1989 South Florida television affiliation switch

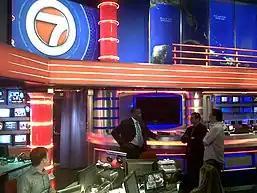
WSVN's newsroom, . The station's success with a news-intensive tabloid format since 1989 has heavily influenced other news departments throughout the United States.

While WTVJ's marketing campaign for its switch to NBC was centered around the "don't worry, be happy" phrase, "South Florida Sun-Sentinel" critic Tom Jicha retrospectively wrote, "practically speaking, it was over as soon as it started. The jingle ... never reflected reality ... there has been little to smile about and plenty to fret over." WTVJ's ratings performance following the switch was largely mixed: despite NBC programming creating a halo effect for WTVJ at 11 p.m., the station fell to third place behind WPLG and WSVN in late afternoons, and lead anchor John Hambrick left for WCIX at the end of 1989. Under general manager Dick Lobo's leadership, WTVJ began marketing to the region's Spanish-language communities in efforts Jicha later called "ticklish" and "feverish".